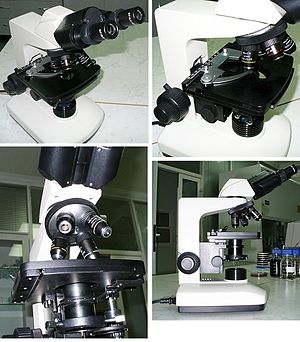
Mikroskop / Galleri
Et mikroskop bruges til at danne et forstørret billede af et objekt. Ordet mikroskop er sammensat af følgende græske ord: mikrós for lille samt skopein for at betragte.